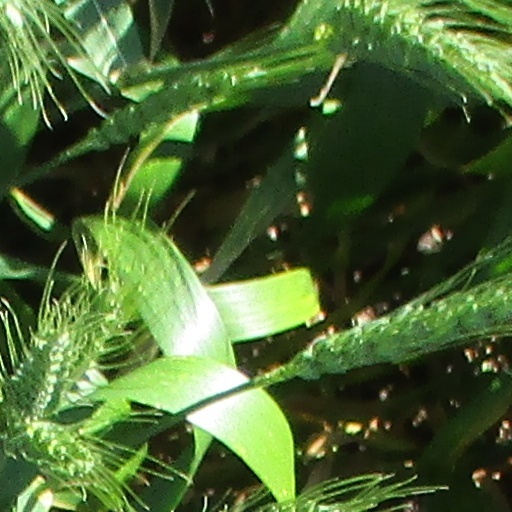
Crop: wheat